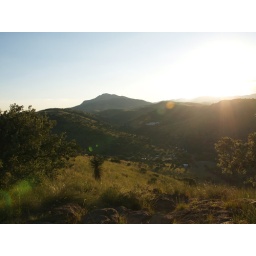
Davis Mountains Texas State Park in the Chihuahuan Desert 2010 trees blue sky